Edward Joseph Hanna

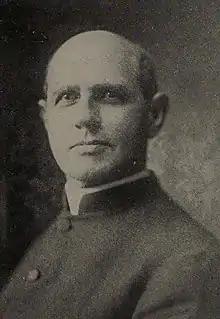
Archbishop Hanna in 1913

Edward Joseph Hanna (July 21, 1860 – July 10, 1944) was an American prelate of the Roman Catholic Church. He served as archbishop of San Francisco from 1915 to 1935.